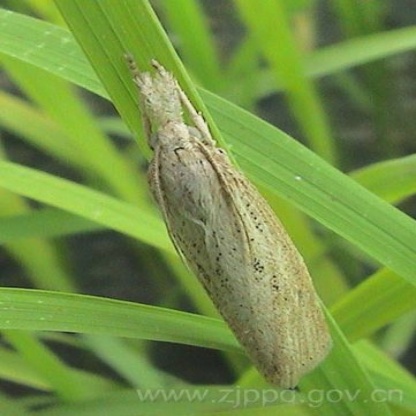
Nhãn: Sâu đục thân (Sọc nâu )( Chilo suppressalis )